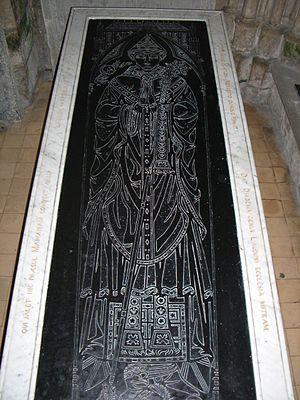
Dessus d'un sarcophage dans la cathédrale de Laon, Aisne, France